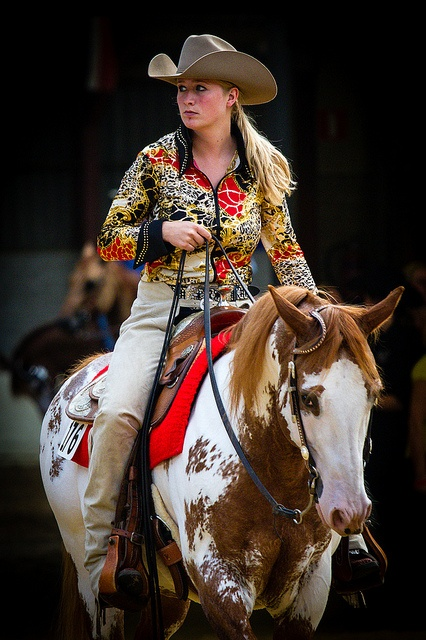
A woman riding on the back of a brown and white horse.
Woman rider in costume riding colorful horse at event.
a woman in a cowboy hat riding a horse
A girl with a cowboy hat on top of a white and brown horse.
A woman on a horse wearing a cowboy hat